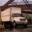
Label: truck